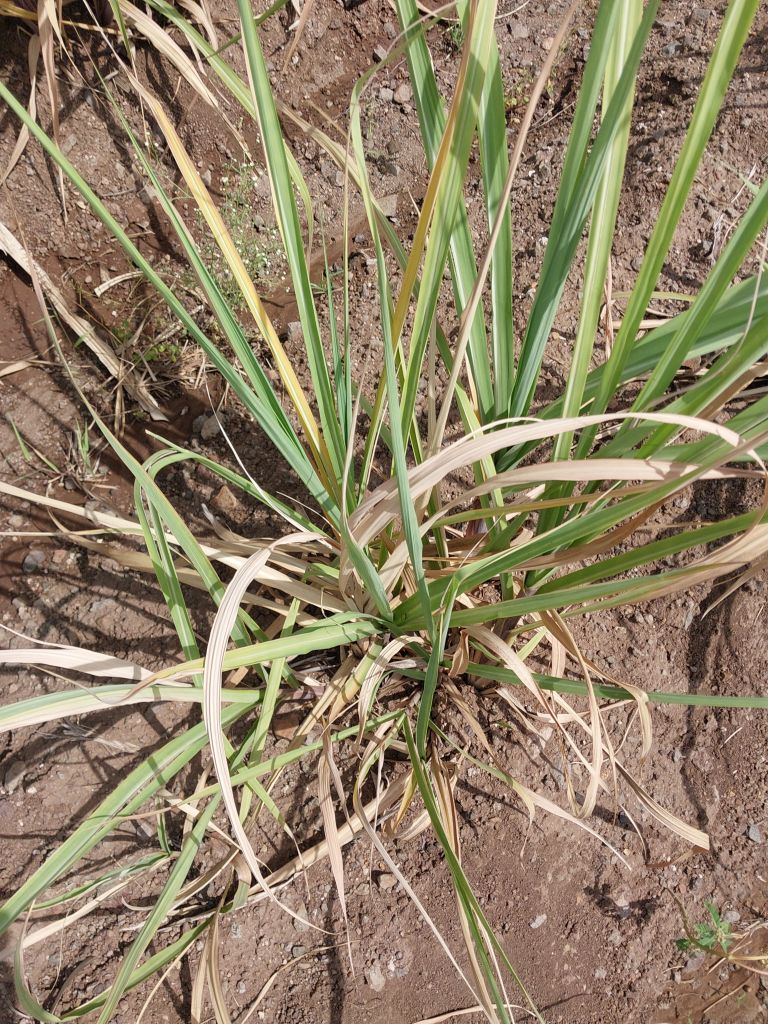
Label: Grassy shoot